Antoine Charles Louis de Lasalle

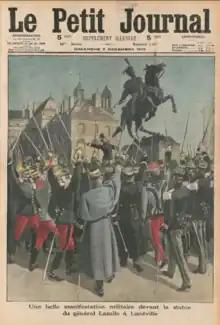
Cavalrymen from various regiments saluting the statue of General Lasalle from the 7 December 1913 edition of Le Petit Journal.

On 5 July 1809, Lasalle fought at the Battle of Wagram commanding a Light Cavalry Division in the IV Corps of Marshal Masséna.